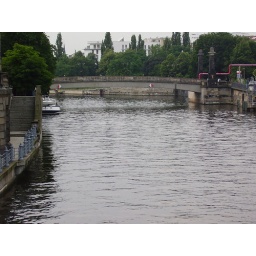
Pretty river and bridge near the Church